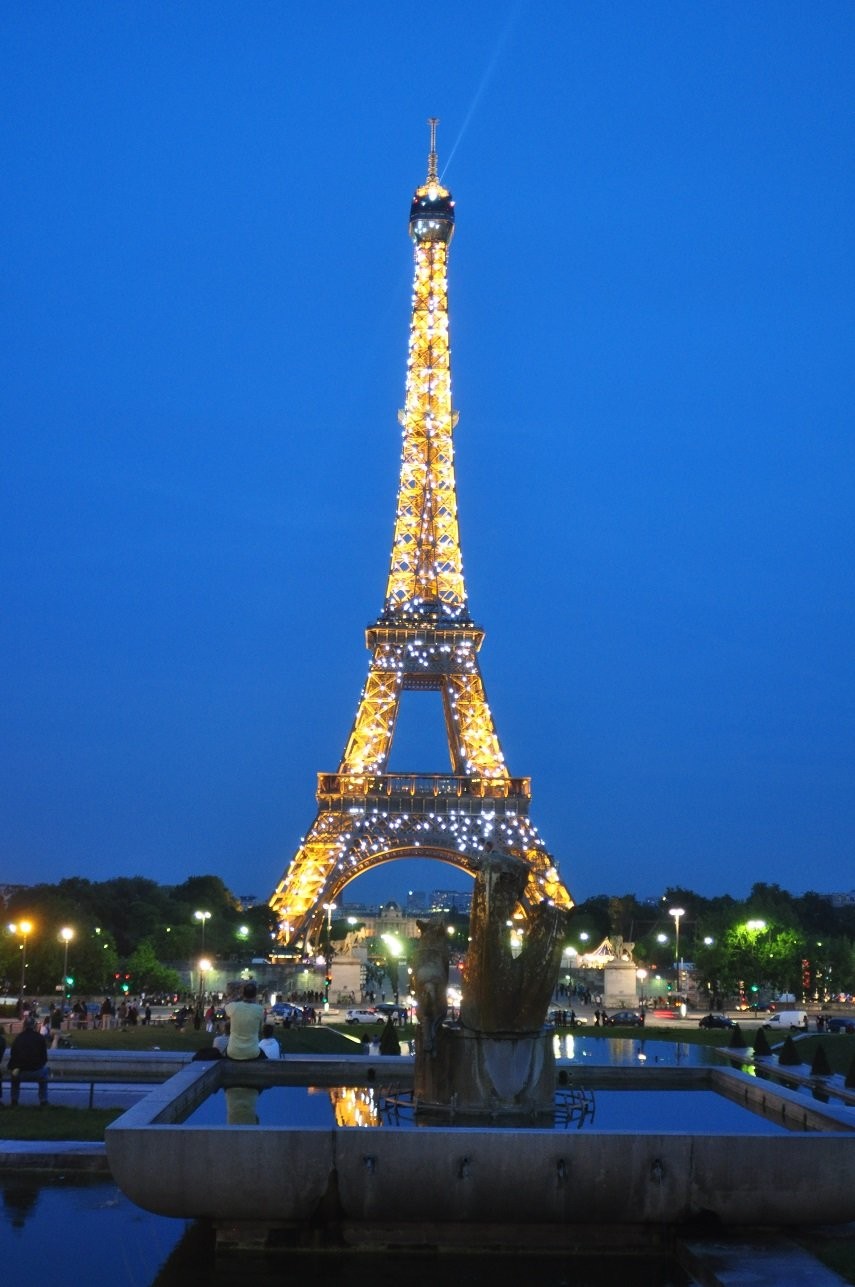
Landmark: Eiffel Tower